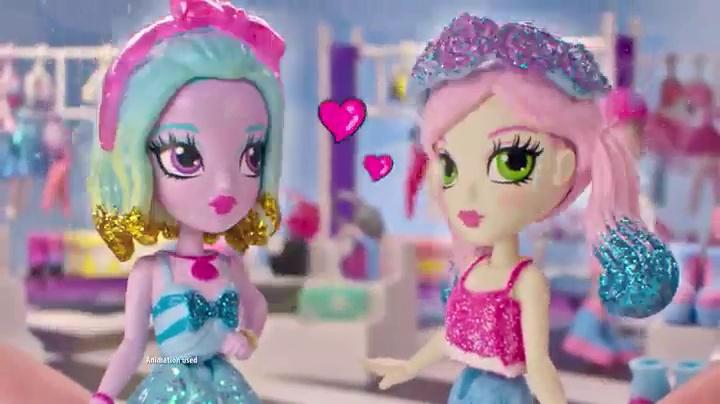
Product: Off the Hook Style BFFs, Vivian & Mila (Summer Vacay), 4" Small Dolls with Mix & Match Fashions & Accessories, for Girls Aged 5 & Up
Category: Toys & Games | Dolls & Accessories | Dolls
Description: Off The Hook style BFFs are the perfect gift for girls and aspiring Fashionistas aged 5 and up.
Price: $9.29
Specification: ProductDimensions:2.4x8x10.1inches|ItemWeight:9.4ounces|ShippingWeight:9.4ounces(Viewshippingratesandpolicies)|ASIN:B07GTHPGVG|Itemmodelnumber:20105099-6052497|Manufacturerrecommendedage:5-7years